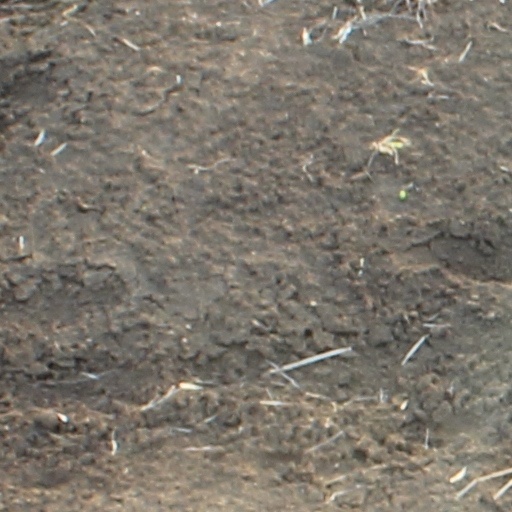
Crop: wheat